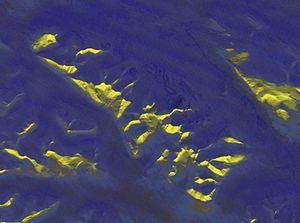
Le Sarektjåkkå (point culminant
Le parc national de Sarek est un parc national du Nord de la Suède, dans la commune de Jokkmokk du comté de Norrbotten en Laponie. Il couvre 1 970 km² dans les Alpes scandinaves et est bordé par les parcs nationaux de Padjelanta et de Stora Sjöfallet.